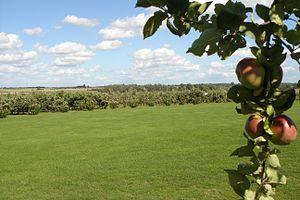
Le Quesnoy vue sur verger Tillier
Le Quesnoy est une commune française, située dans le département du Nord et la région Hauts-de-France.